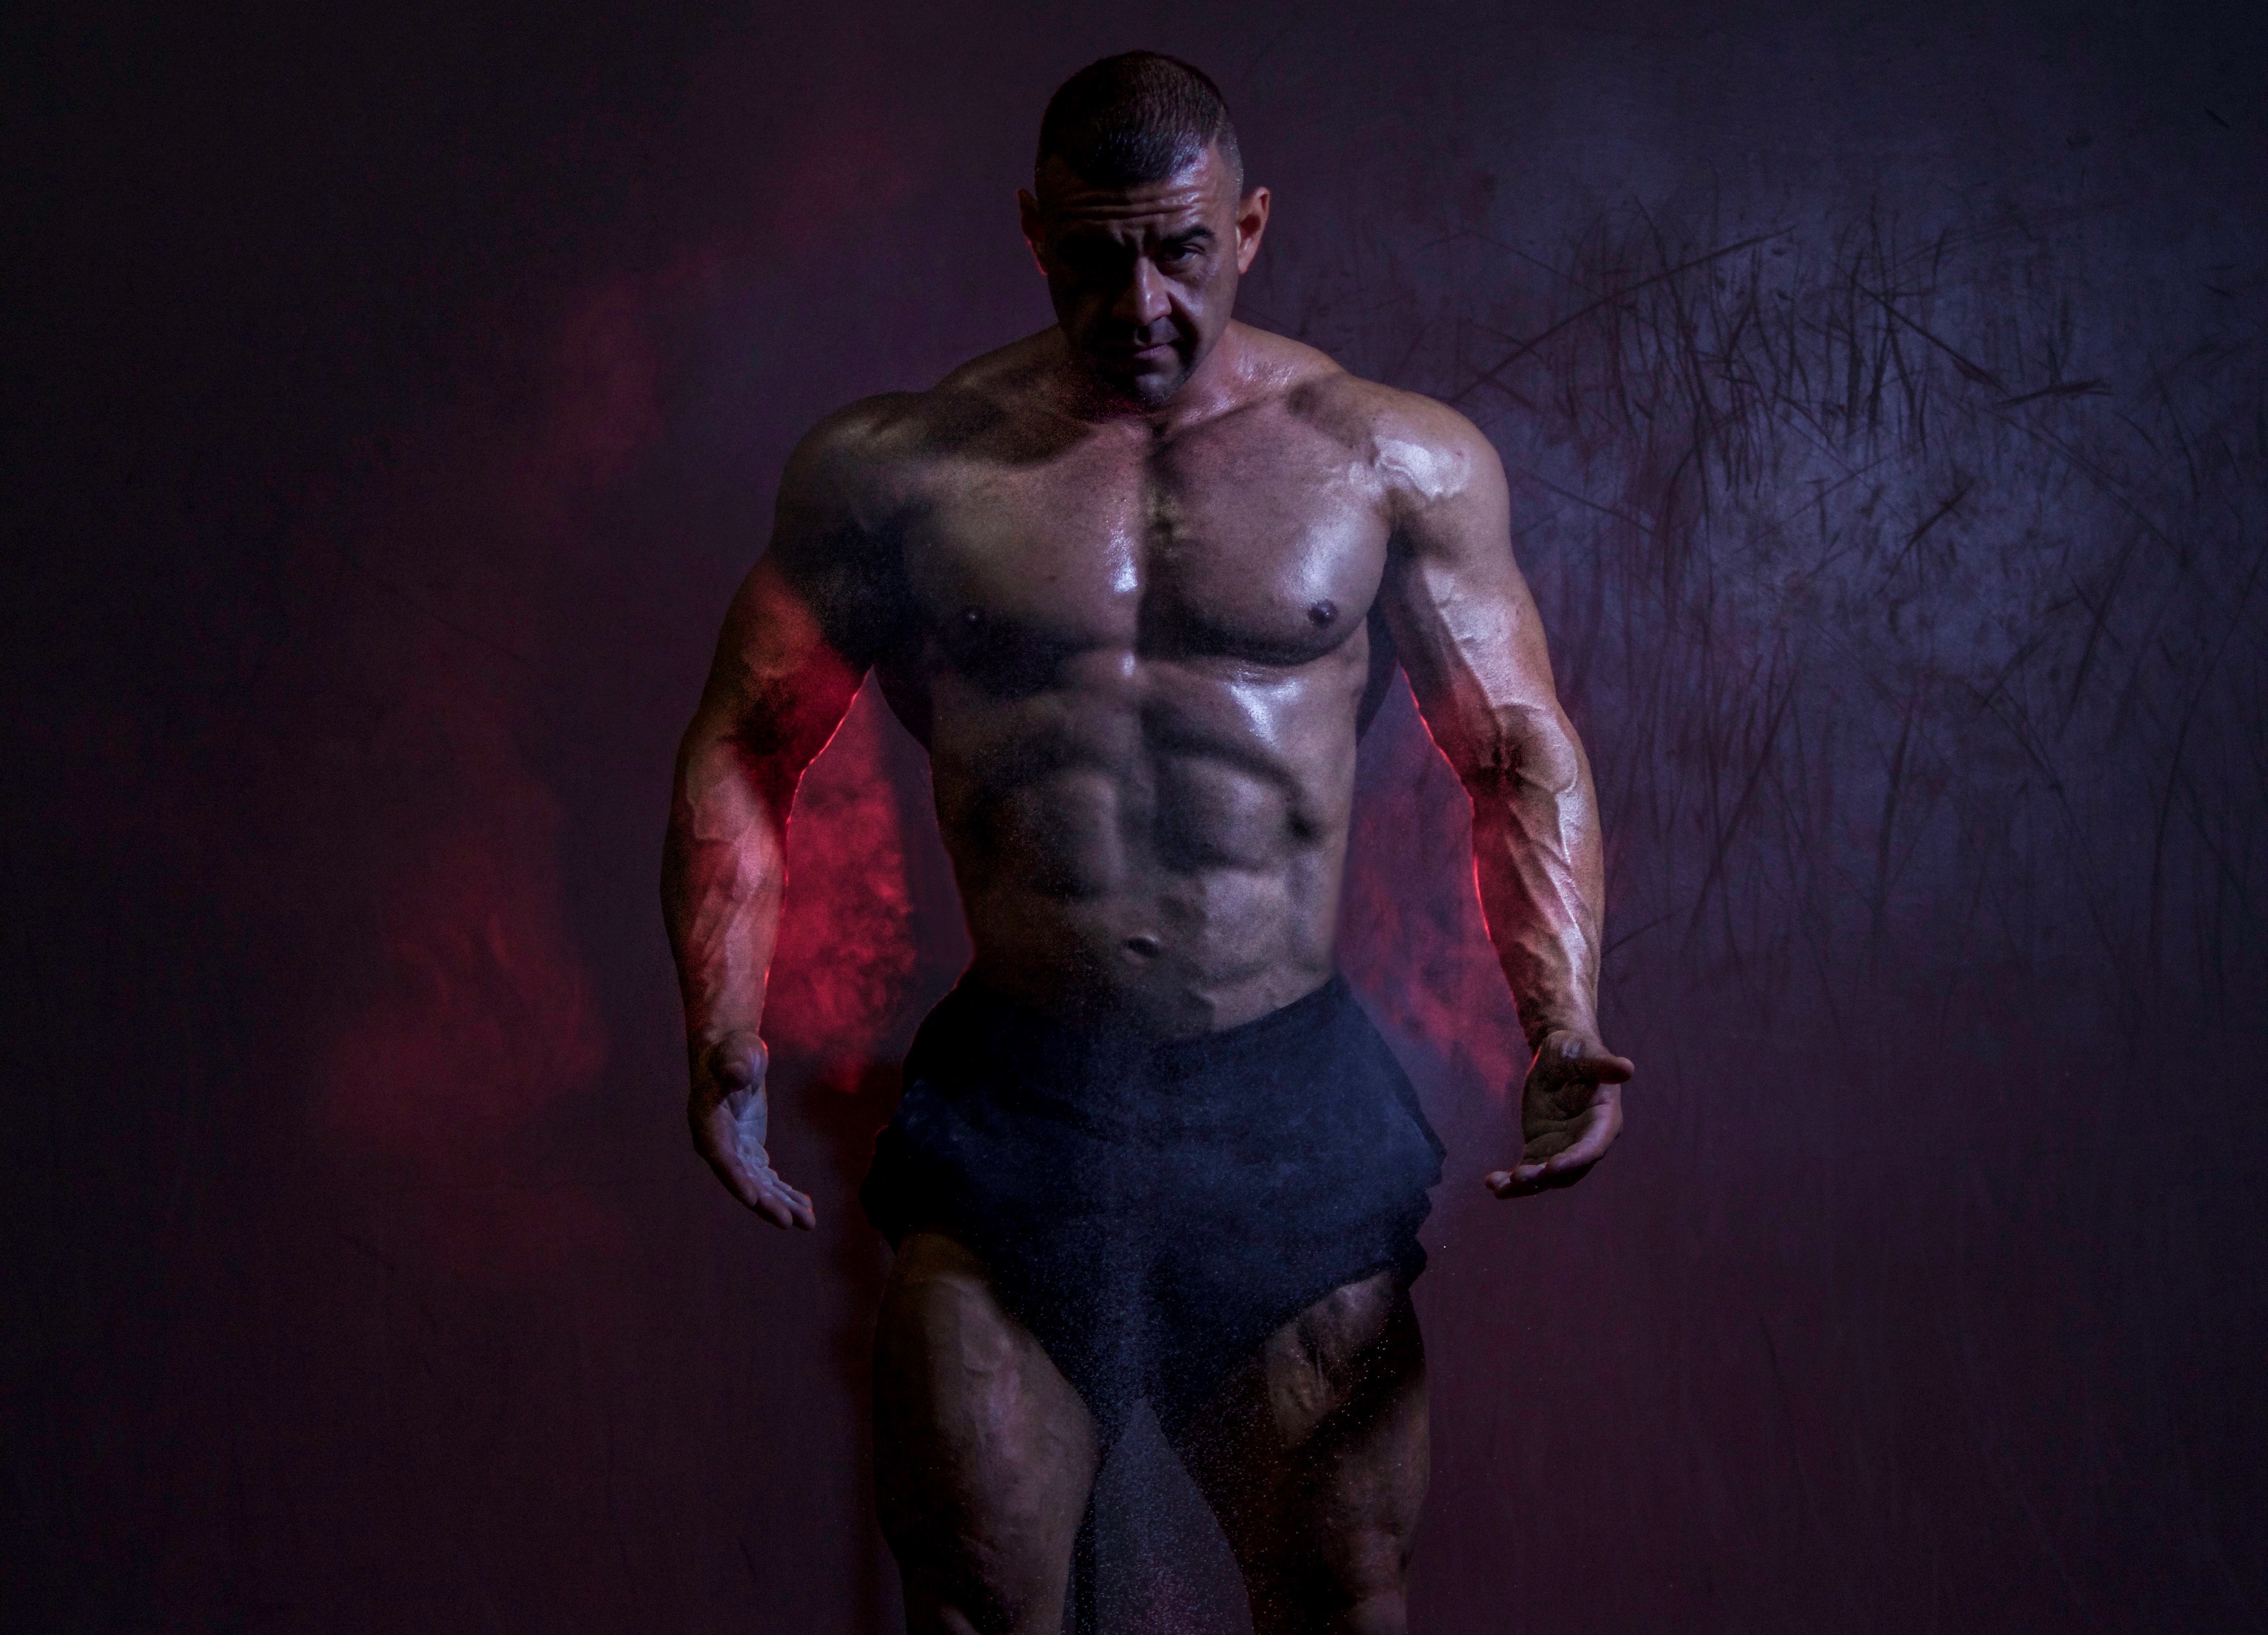
darkness, arm, muscle, chest, bodybuilding, screenshot